UEFA coaching licences

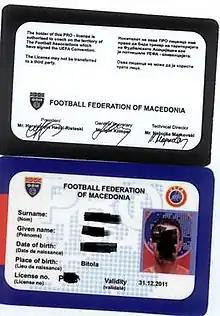
A UEFA Pro Licence from North Macedonia

The UEFA A Licence is one level below the UEFA Pro Licence and allows holders to be head coaches of youth teams up to age 18, reserve teams (also known as 'B' teams) for top-flight clubs, and men's professional second-tier clubs.